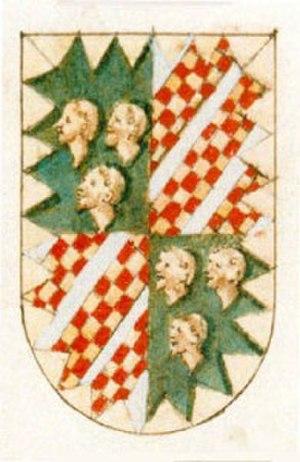
Malatesta Malatesta, aussi appelé Malatesta della Penna était un condottiere italien, fils de Giovanni II Malatesta.